Question: What color is the grass?
Tambaya: Wani launi ne da ciyawar?
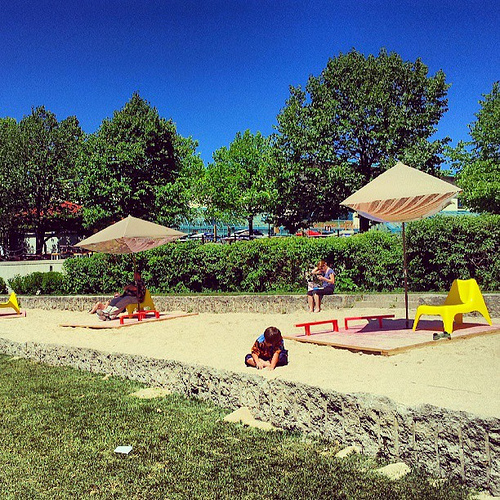
Answer: Green.
Amsa: Kore.